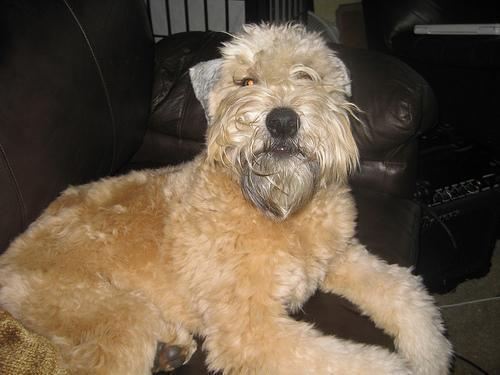
wheaten terrier